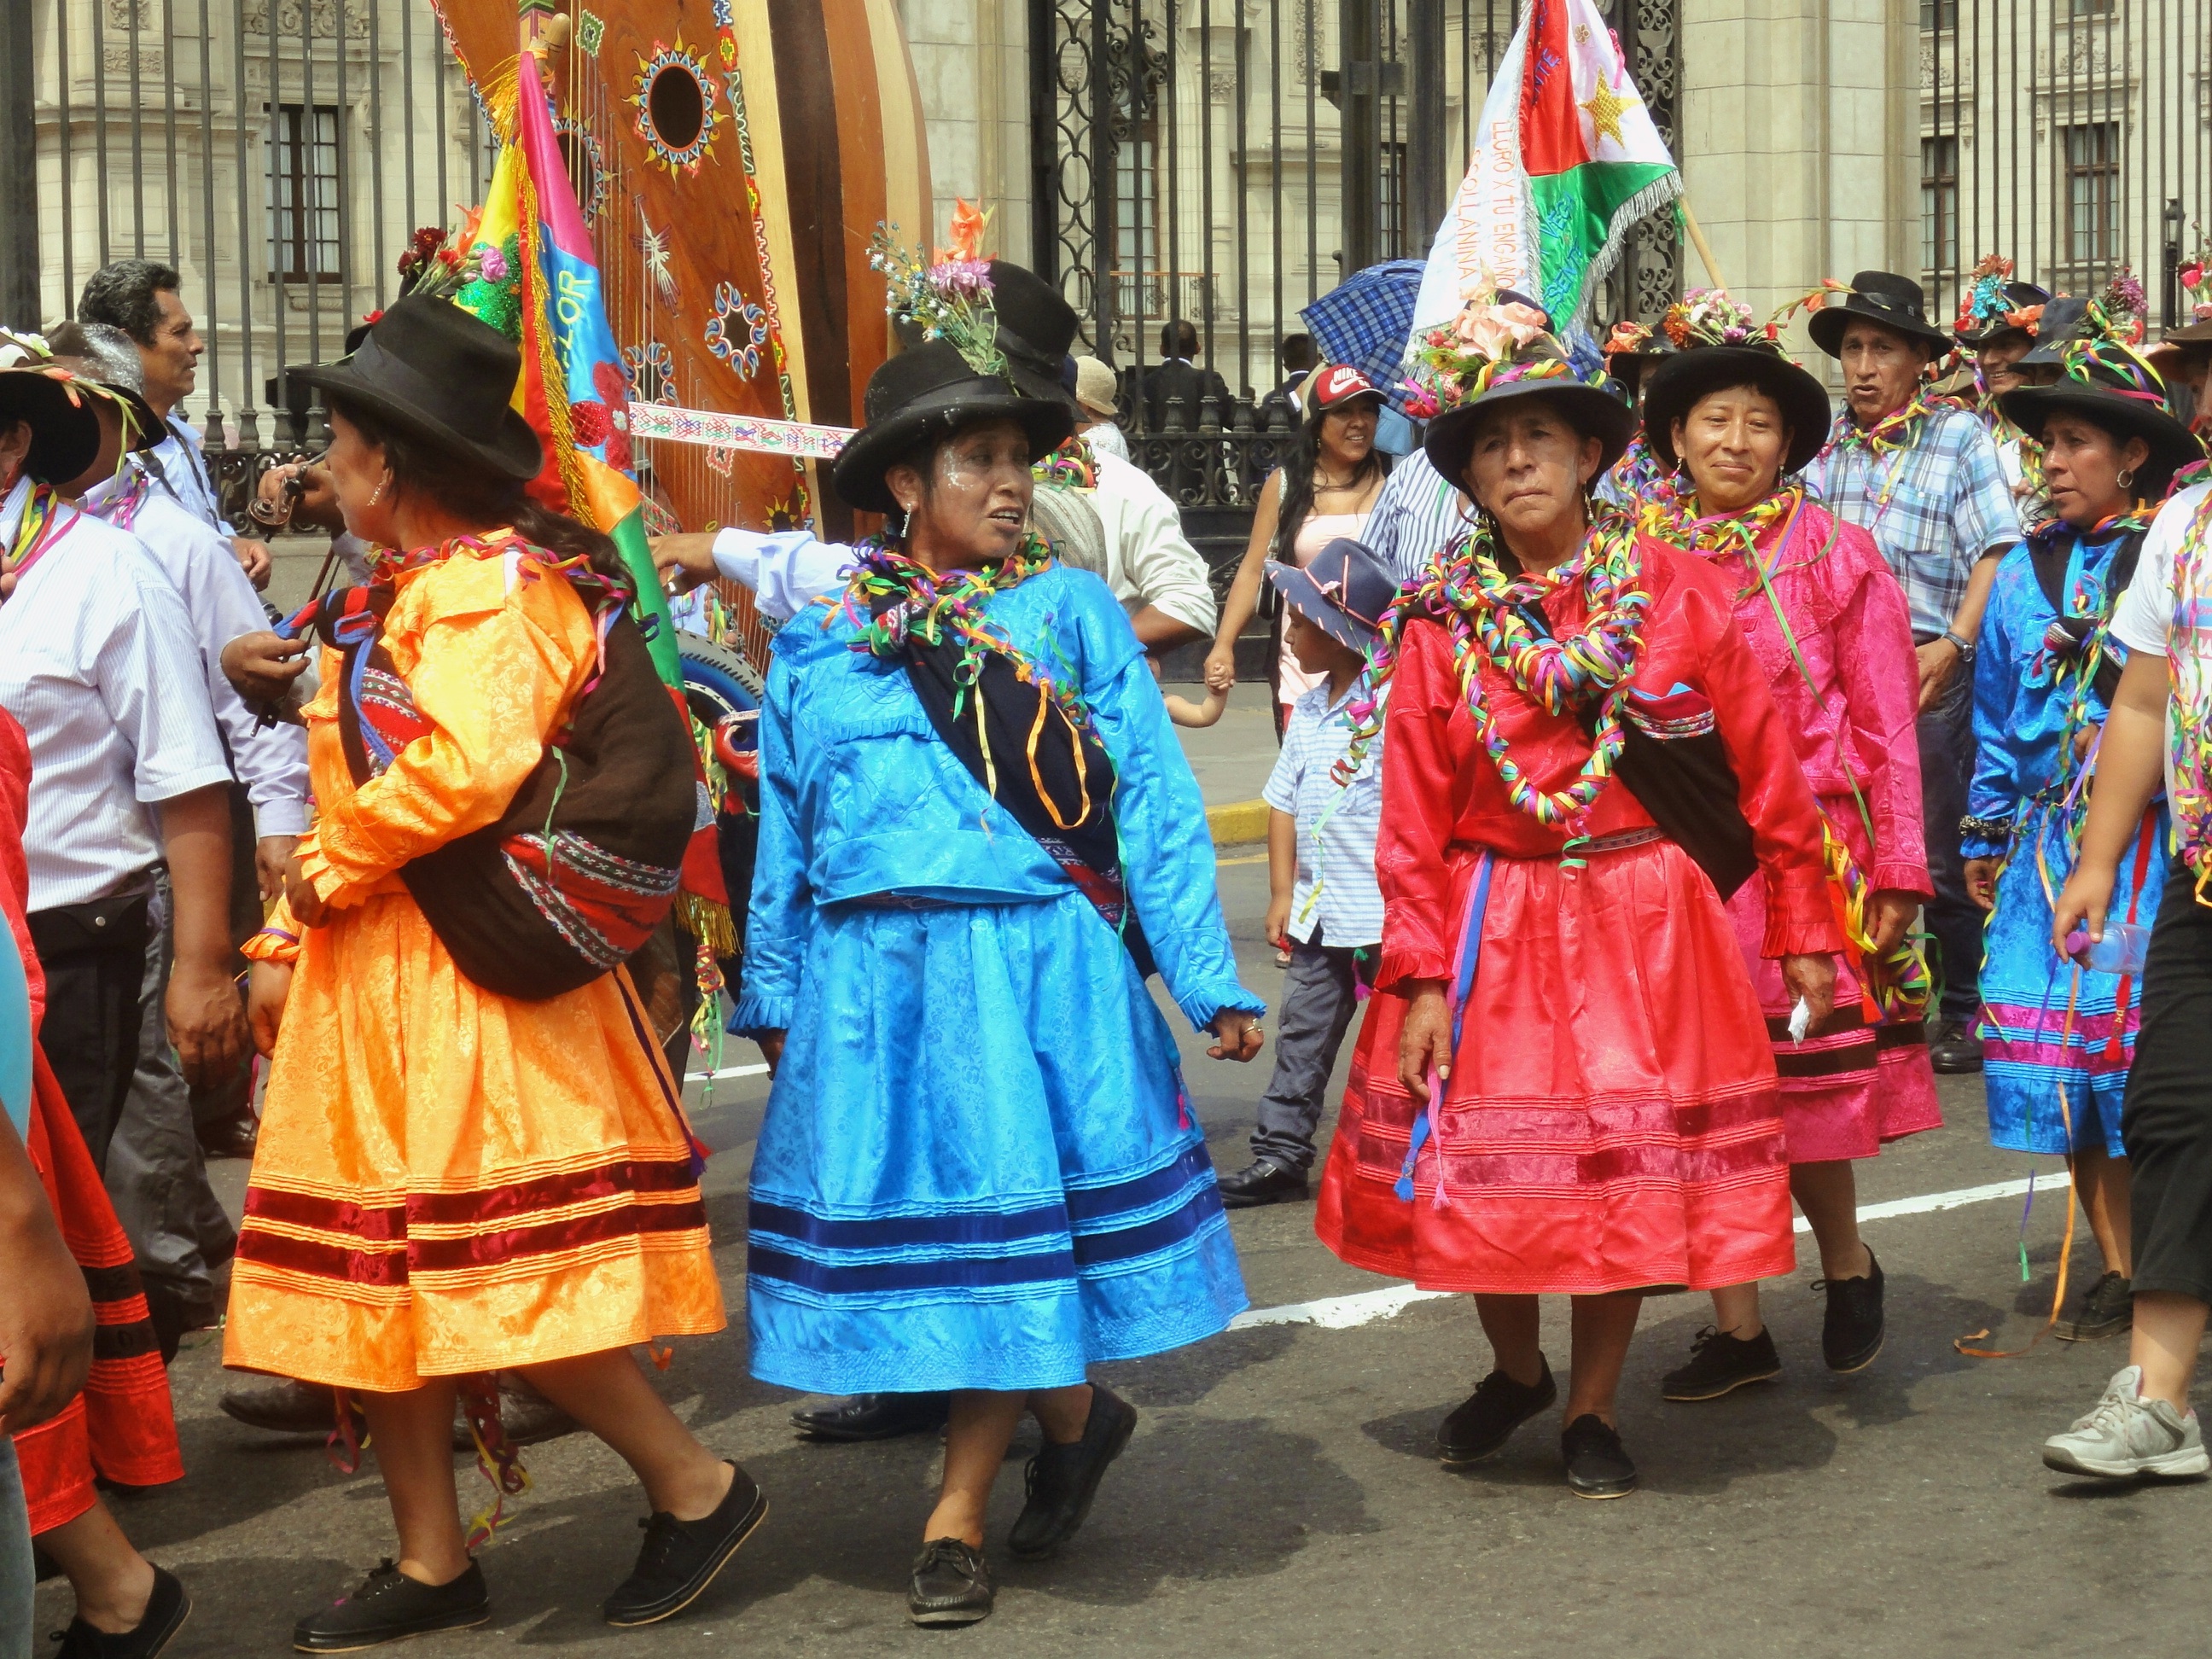
music, road, old, live, orange, dance, red, carnival, color, blue, clothing, colorful, peru, capital, festival, women, move, south america, event, exotic, tradition, costume, lima, folk dance